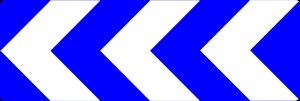
Les balises de virages à chevrons J4 sont des balises routières ayant pour objet de compléter ou de remplacer les balises J1, lorsque le renforcement de l'alerte est nécessaire.